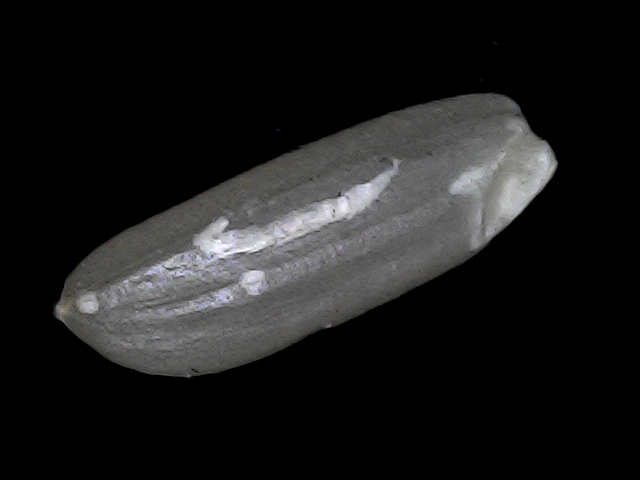
Rice variety: BD56